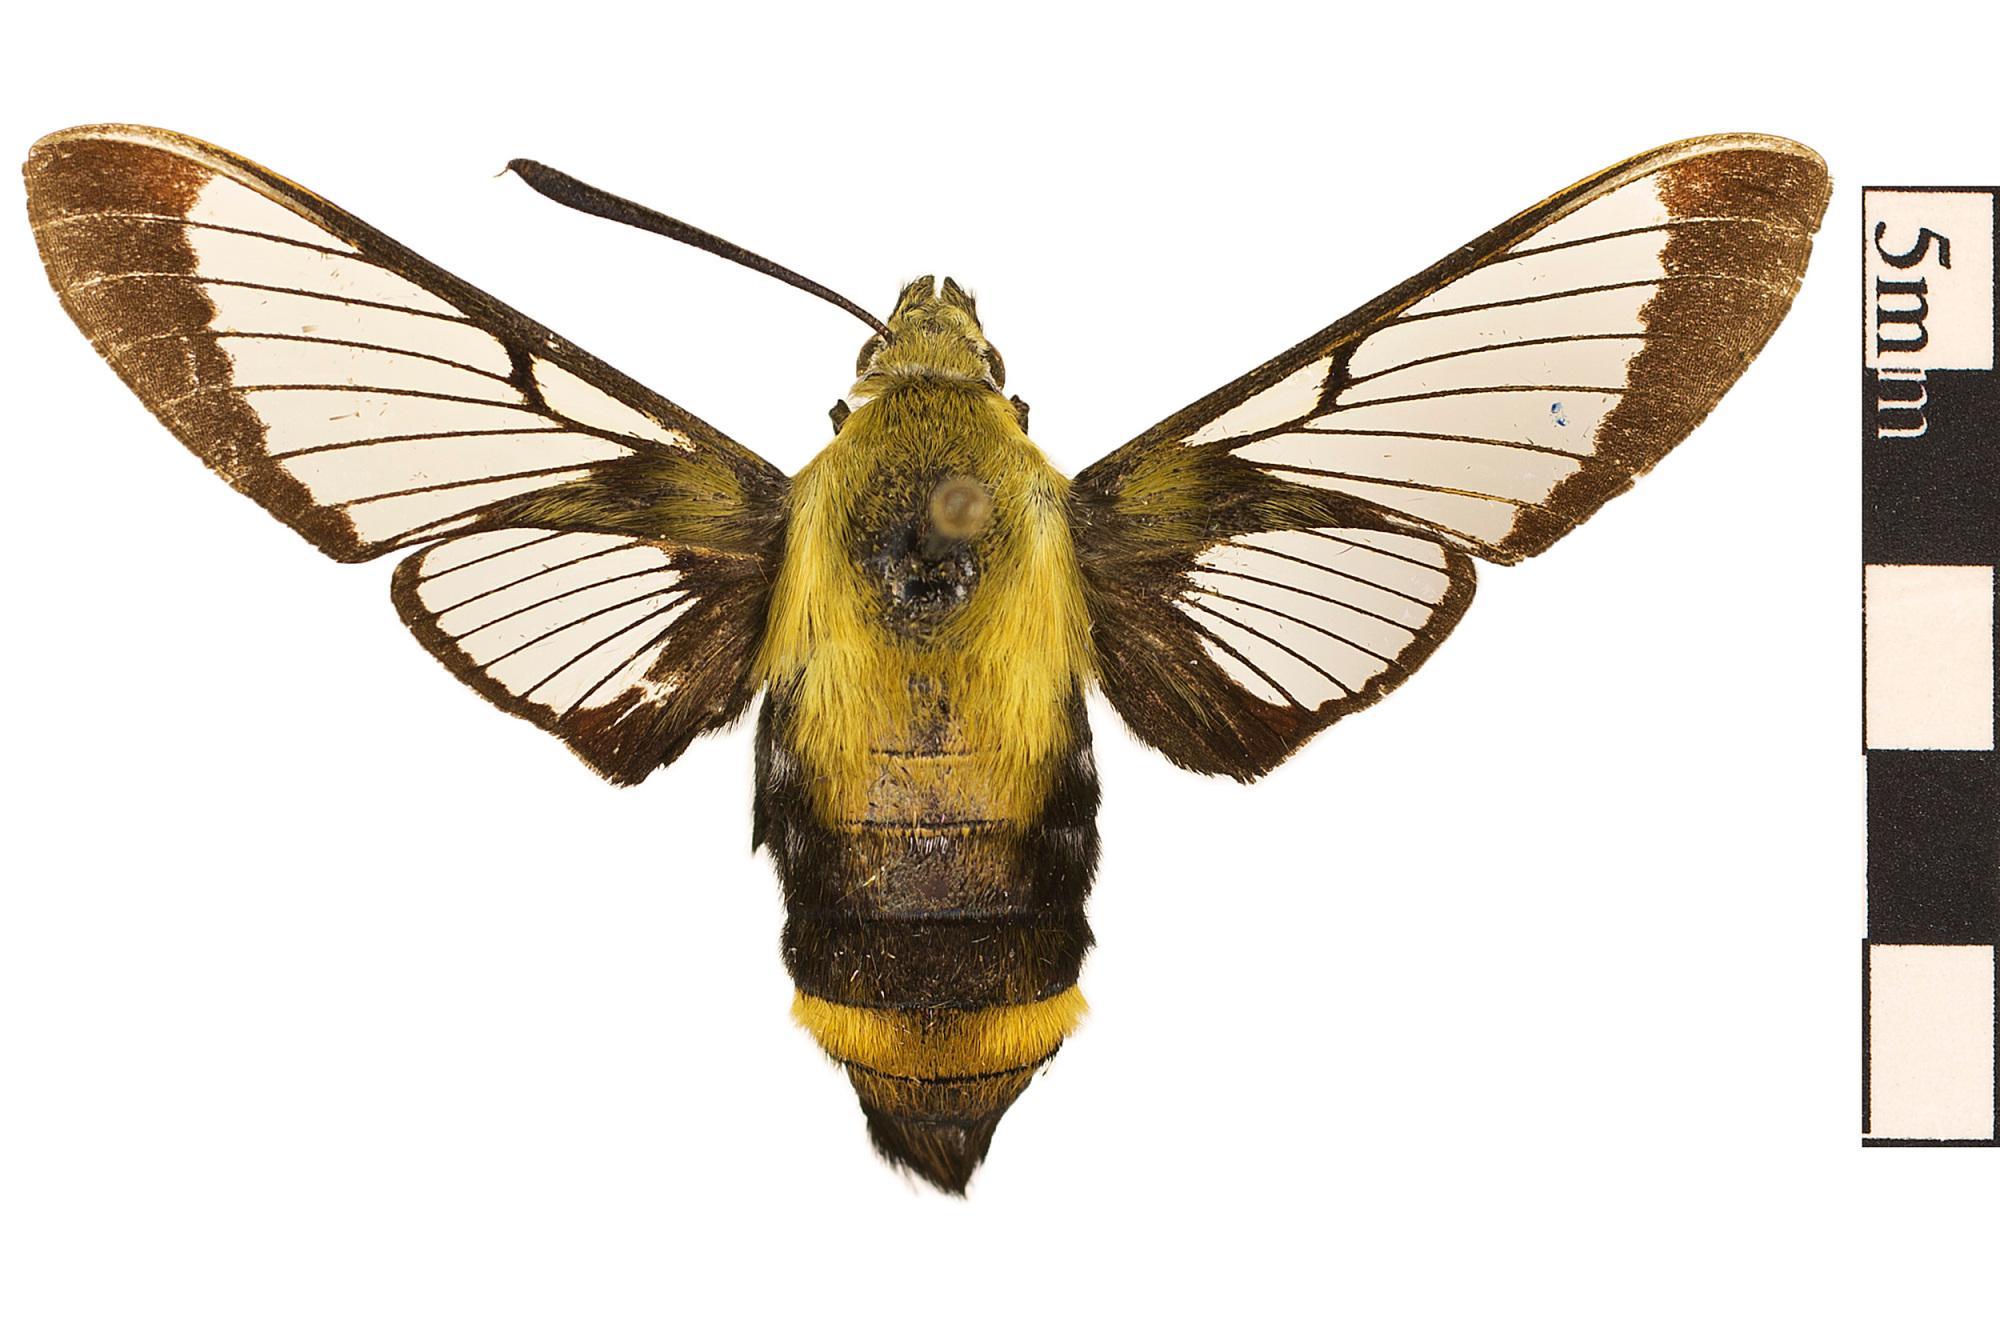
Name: Snowberry Clearwing, Bumblebee Clearwing
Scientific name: Hemaris diffinis
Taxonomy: Animalia, Arthropoda, Hexapoda, Insecta, Lepidoptera, Sphingidae
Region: US Mid Atlantic (PA, NJ, MD, DE, DC, VA, WV)
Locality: Glen Falls Road, North America, United States, Maryland, Baltimore County
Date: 1978